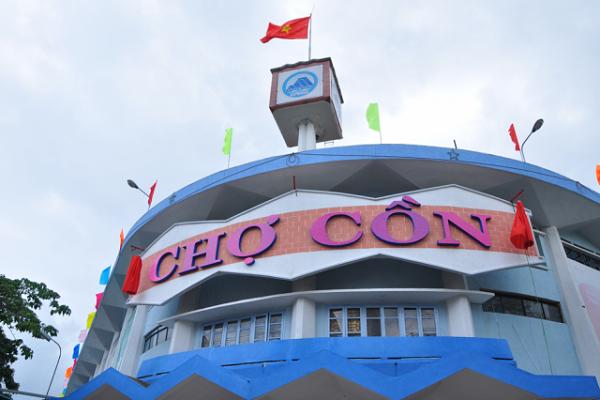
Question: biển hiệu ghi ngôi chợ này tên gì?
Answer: chợ cồn